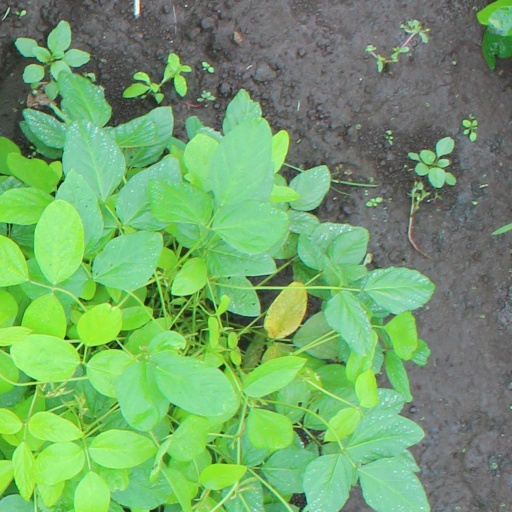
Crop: soybean